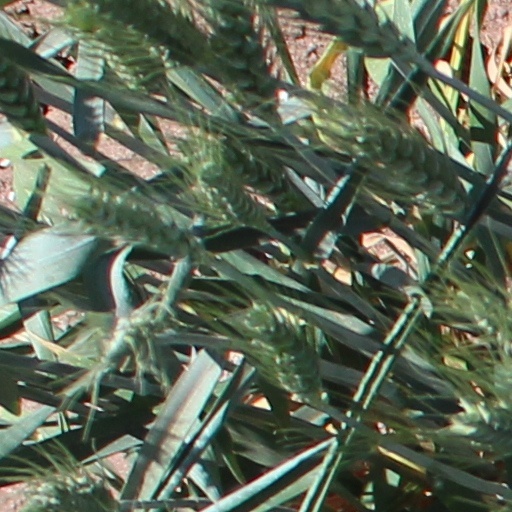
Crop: wheat